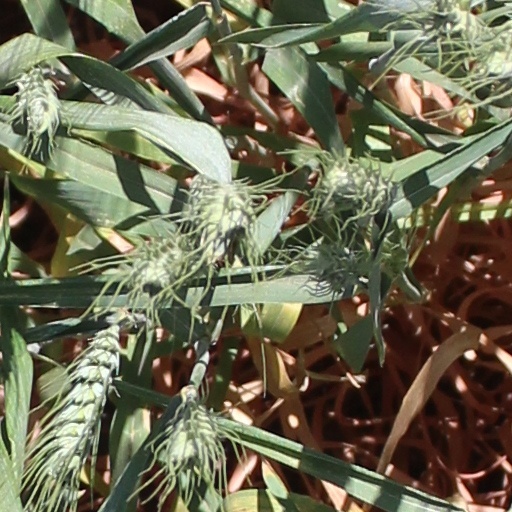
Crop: wheat